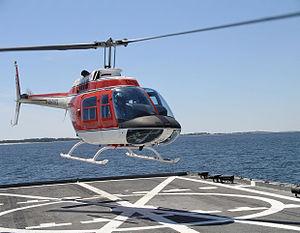
Ceci est la liste des aéronefs qui sont utilisés en 2013 dans les forces armées des États-Unis. La liste est d’abord découpée en fonction des branches de l’armée américaine puis en fonction du type d’appareil. Plusieurs interventions sur l'article n'ont pas tenu compte de la date.